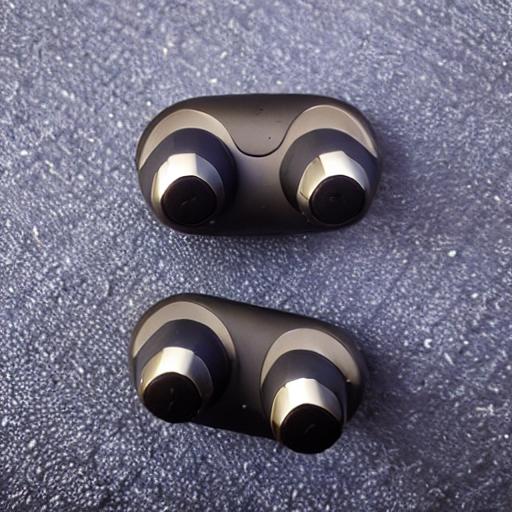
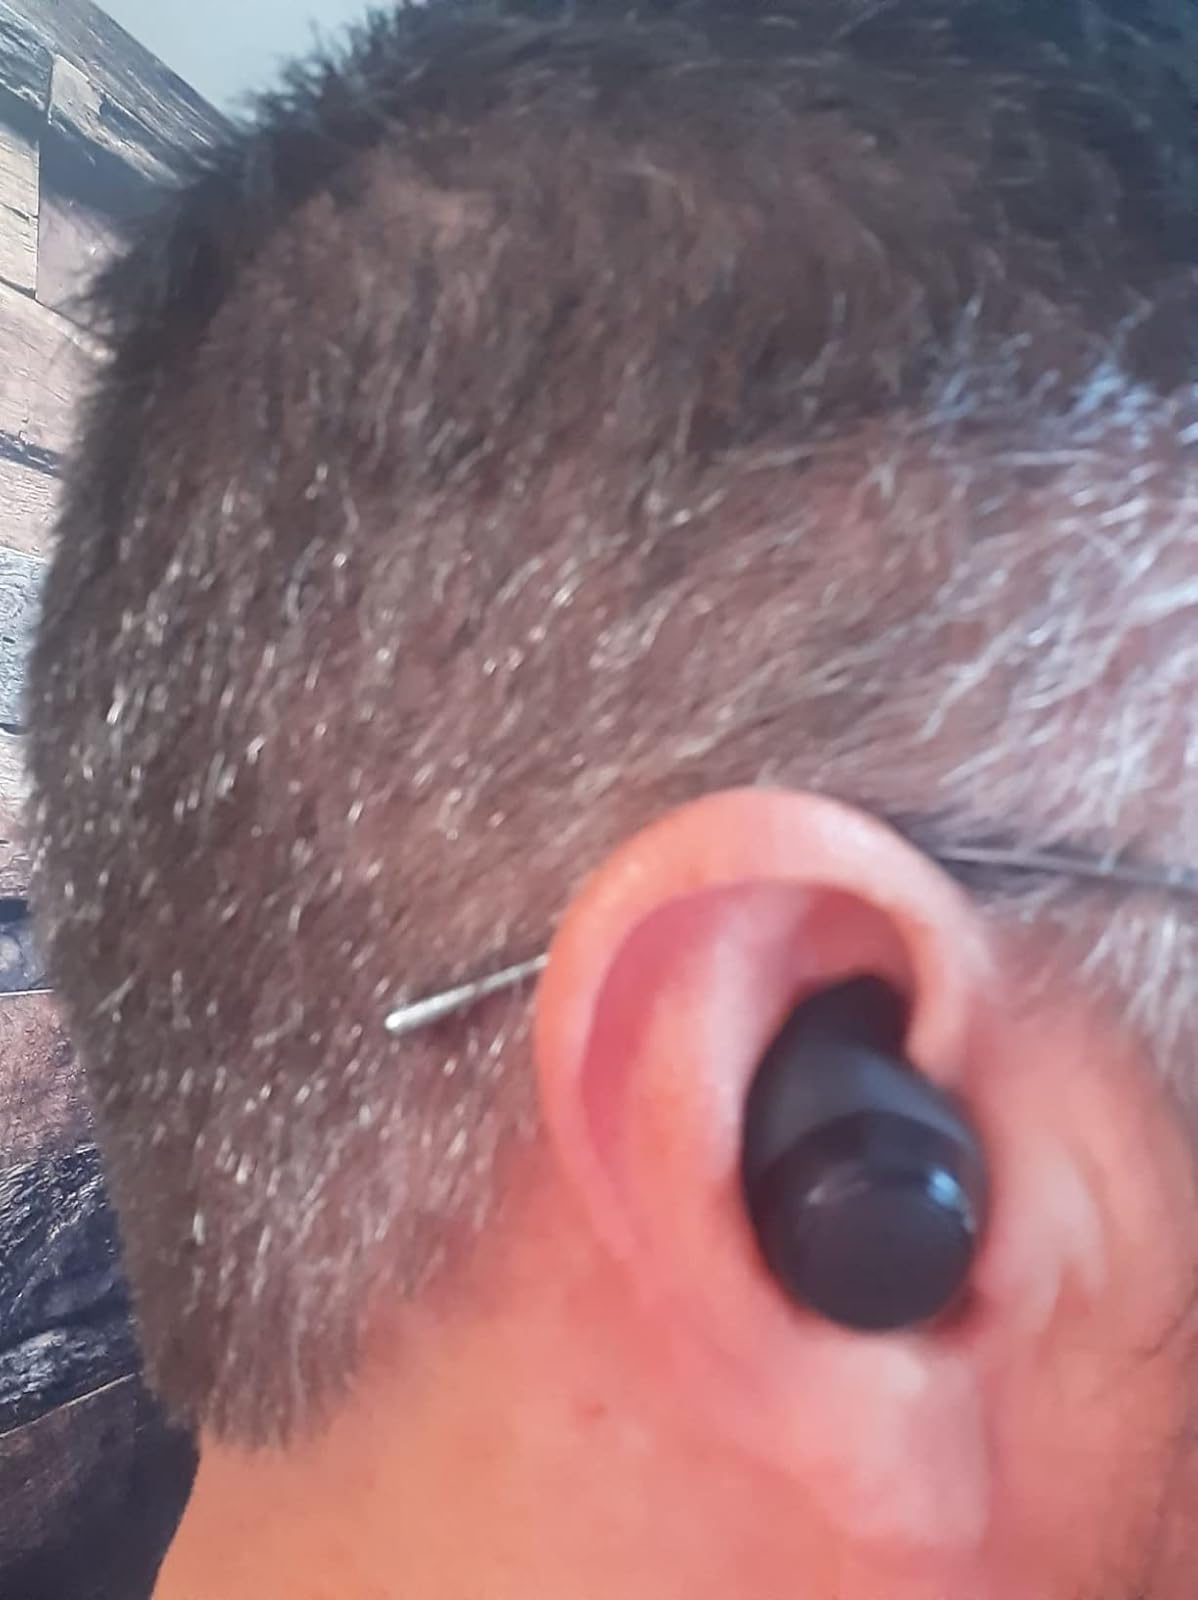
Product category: earbuds
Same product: no